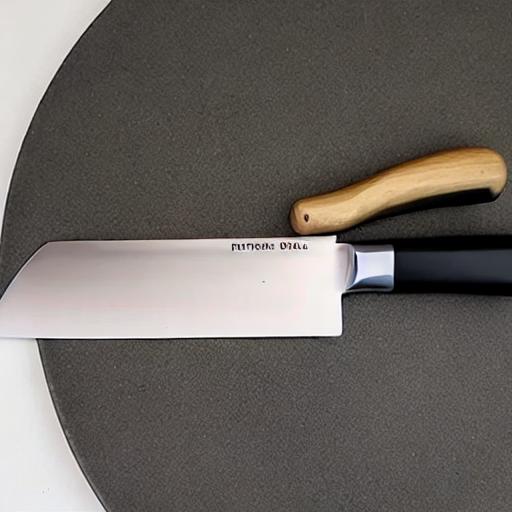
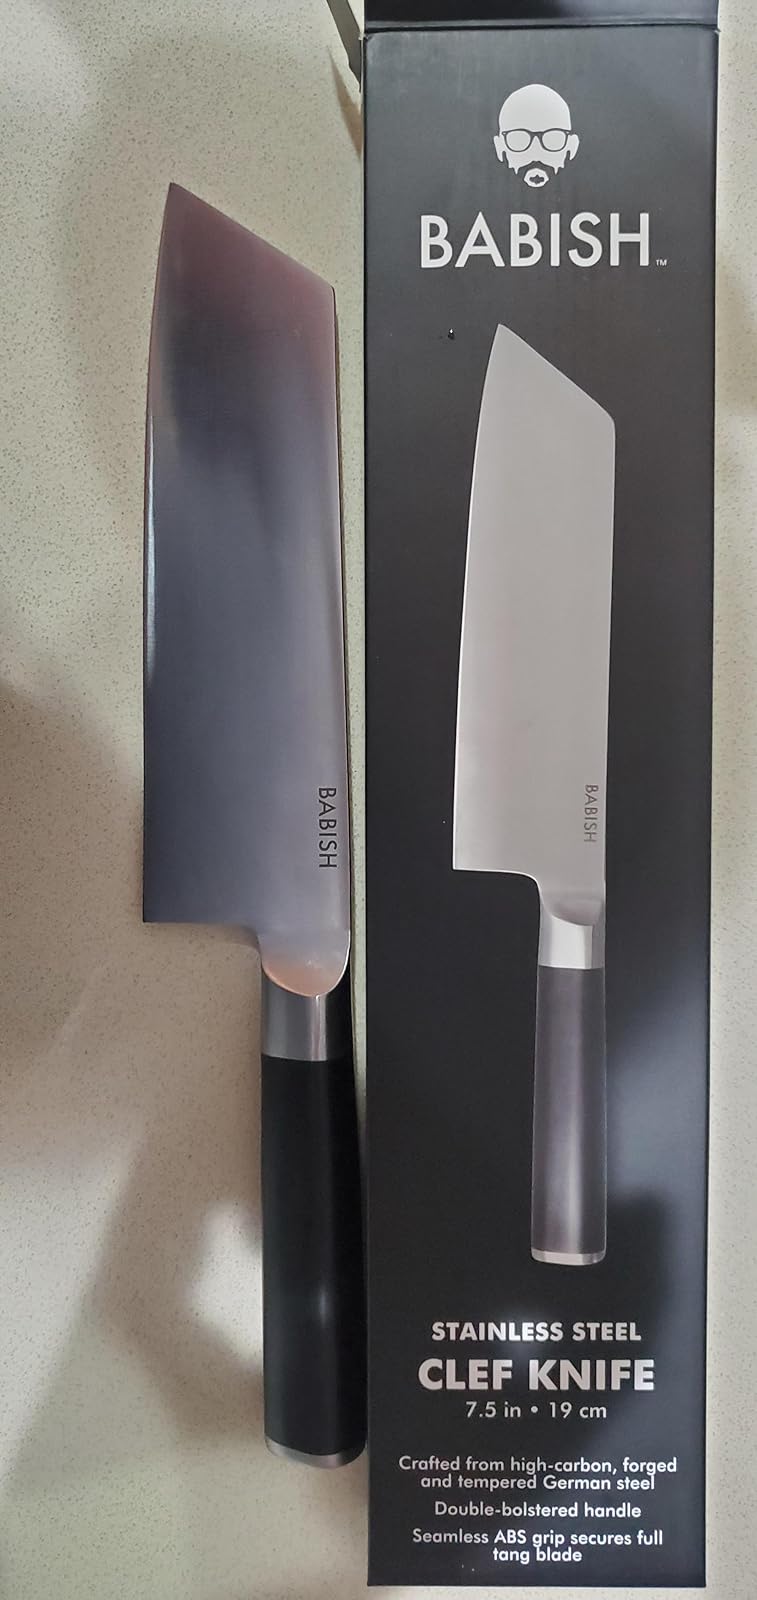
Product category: items_knife
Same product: no